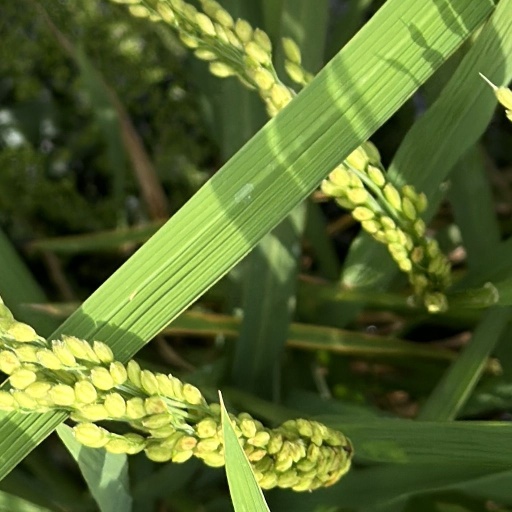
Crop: rice